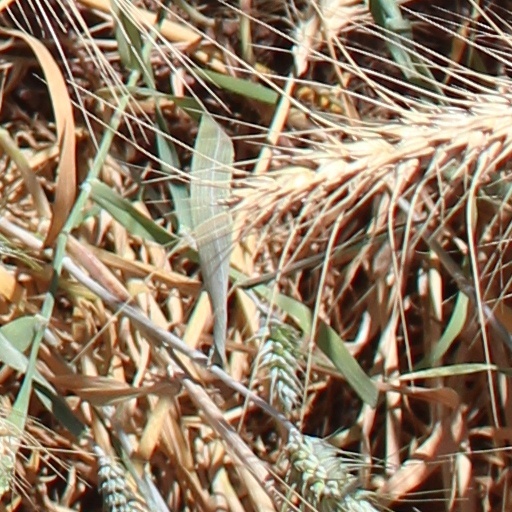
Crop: wheat